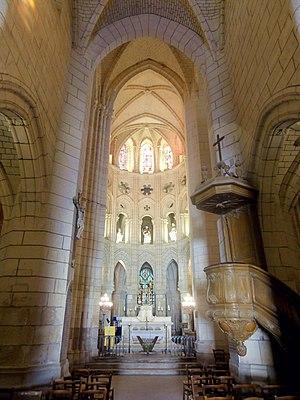
Nef, vue vers l'est.
L'église Saint-Sulpice est une église catholique paroissiale située rue de l'Église à Chars, commune du Val-d'Oise. Elle a été édifiée dans une unique et longue campagne de travaux et achevée entre 1145 pour la nef et les bas-côtés, et 1210 pour la partie haute du chœur. Le plan est celui des plus grandes églises à l'apogée de l'architecture romane, et l'élévation suit dans ses grandes lignes la conception d'origine. Le chœur témoigne en même temps de la transition vers l'architecture gothique qui se manifeste sur ses niveaux supérieurs, et préfigure les cathédrales gothiques de Picardie. L'élévation ambitieuse sur quatre étages est particulièrement remarquable et absolument rare, car n'existant que dans cinq autres églises françaises. Tout l'intérieur de l'église est d'une grande élégance, même si certains remaniements du XVIᵉ siècle détonnent, dont notamment trois piles nues de la croisée du transept. Ces remaniements affichent surtout le style gothique flamboyant, alors que le nouveau clocher du troisième quart du XVIᵉ siècle est entièrement de style Renaissance.